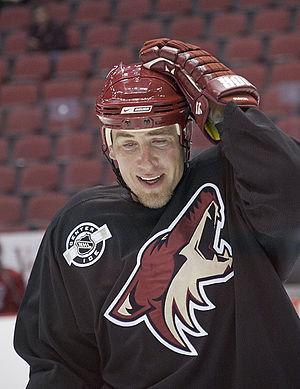
Derek Morris est un joueur professionnel canadien de hockey sur glace. Il évolue au poste de défenseur.